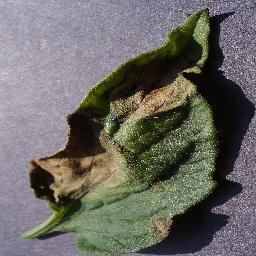
Label: Tomato___Late_blight